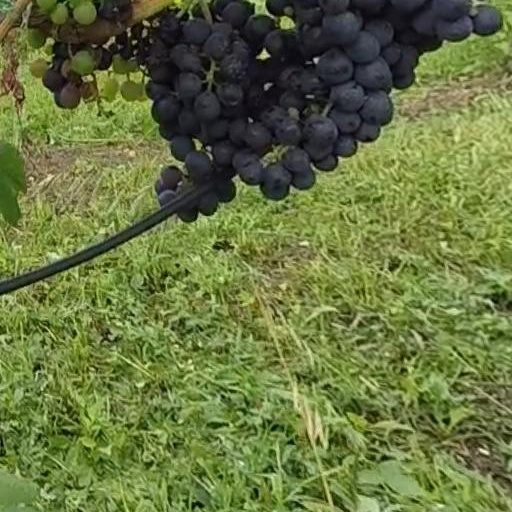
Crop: grape